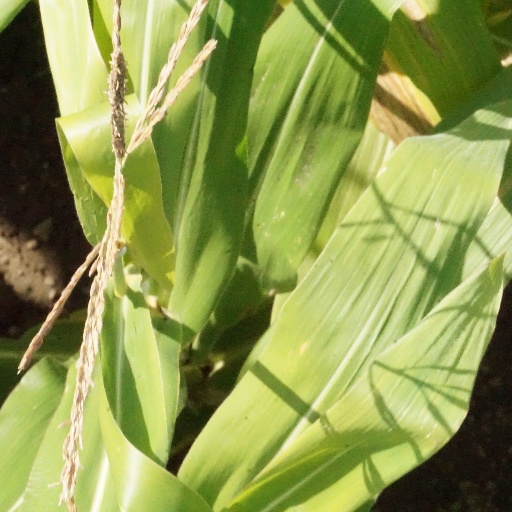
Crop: maize; corn